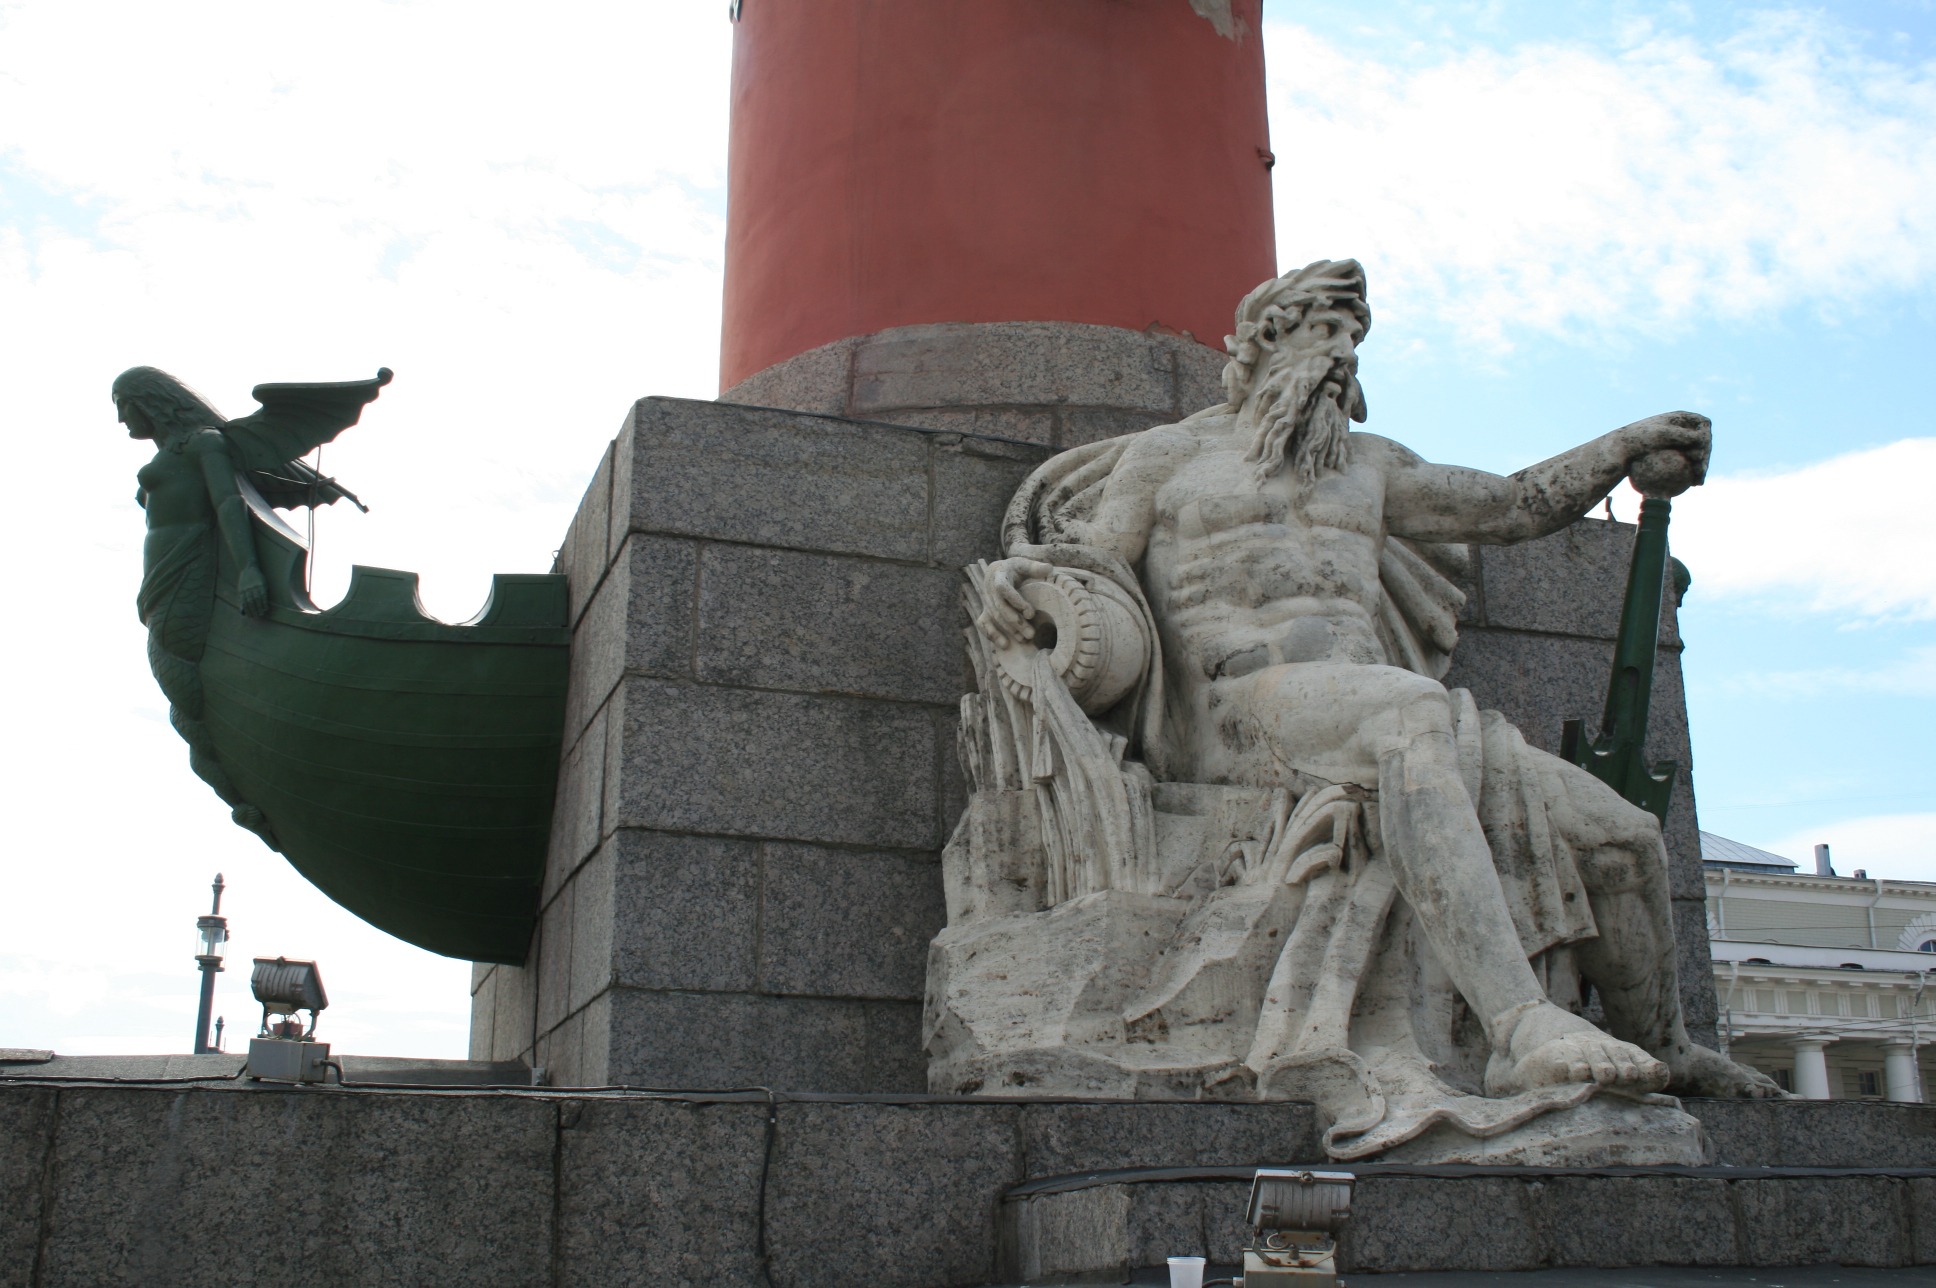
white, monument, statue, green, red, gargoyle, sculpture, memorial, grey, art, marine, base, male figure, rostral column, conquest, ship beakhead